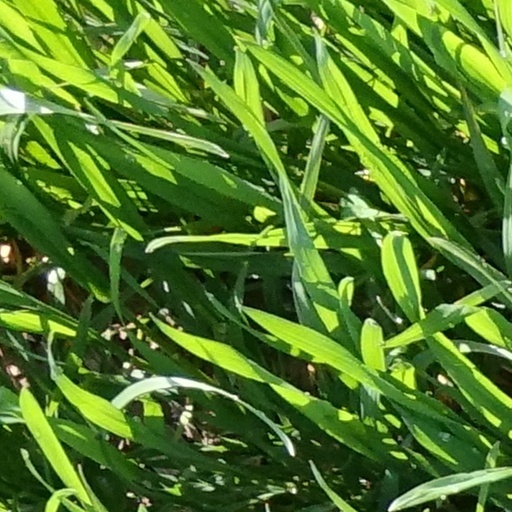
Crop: wheat